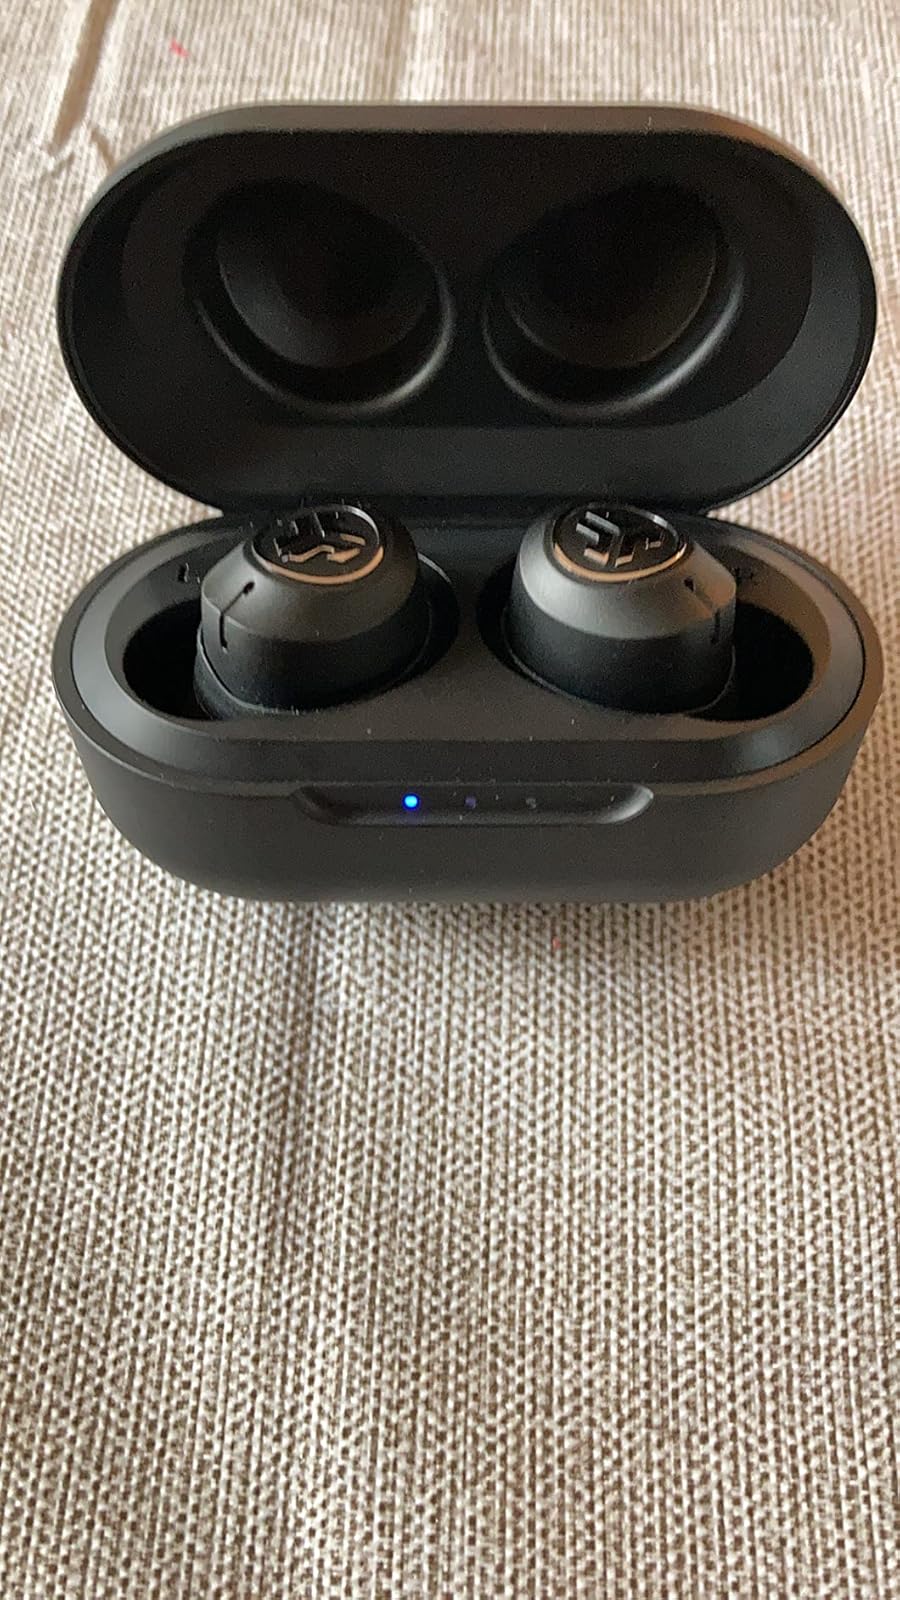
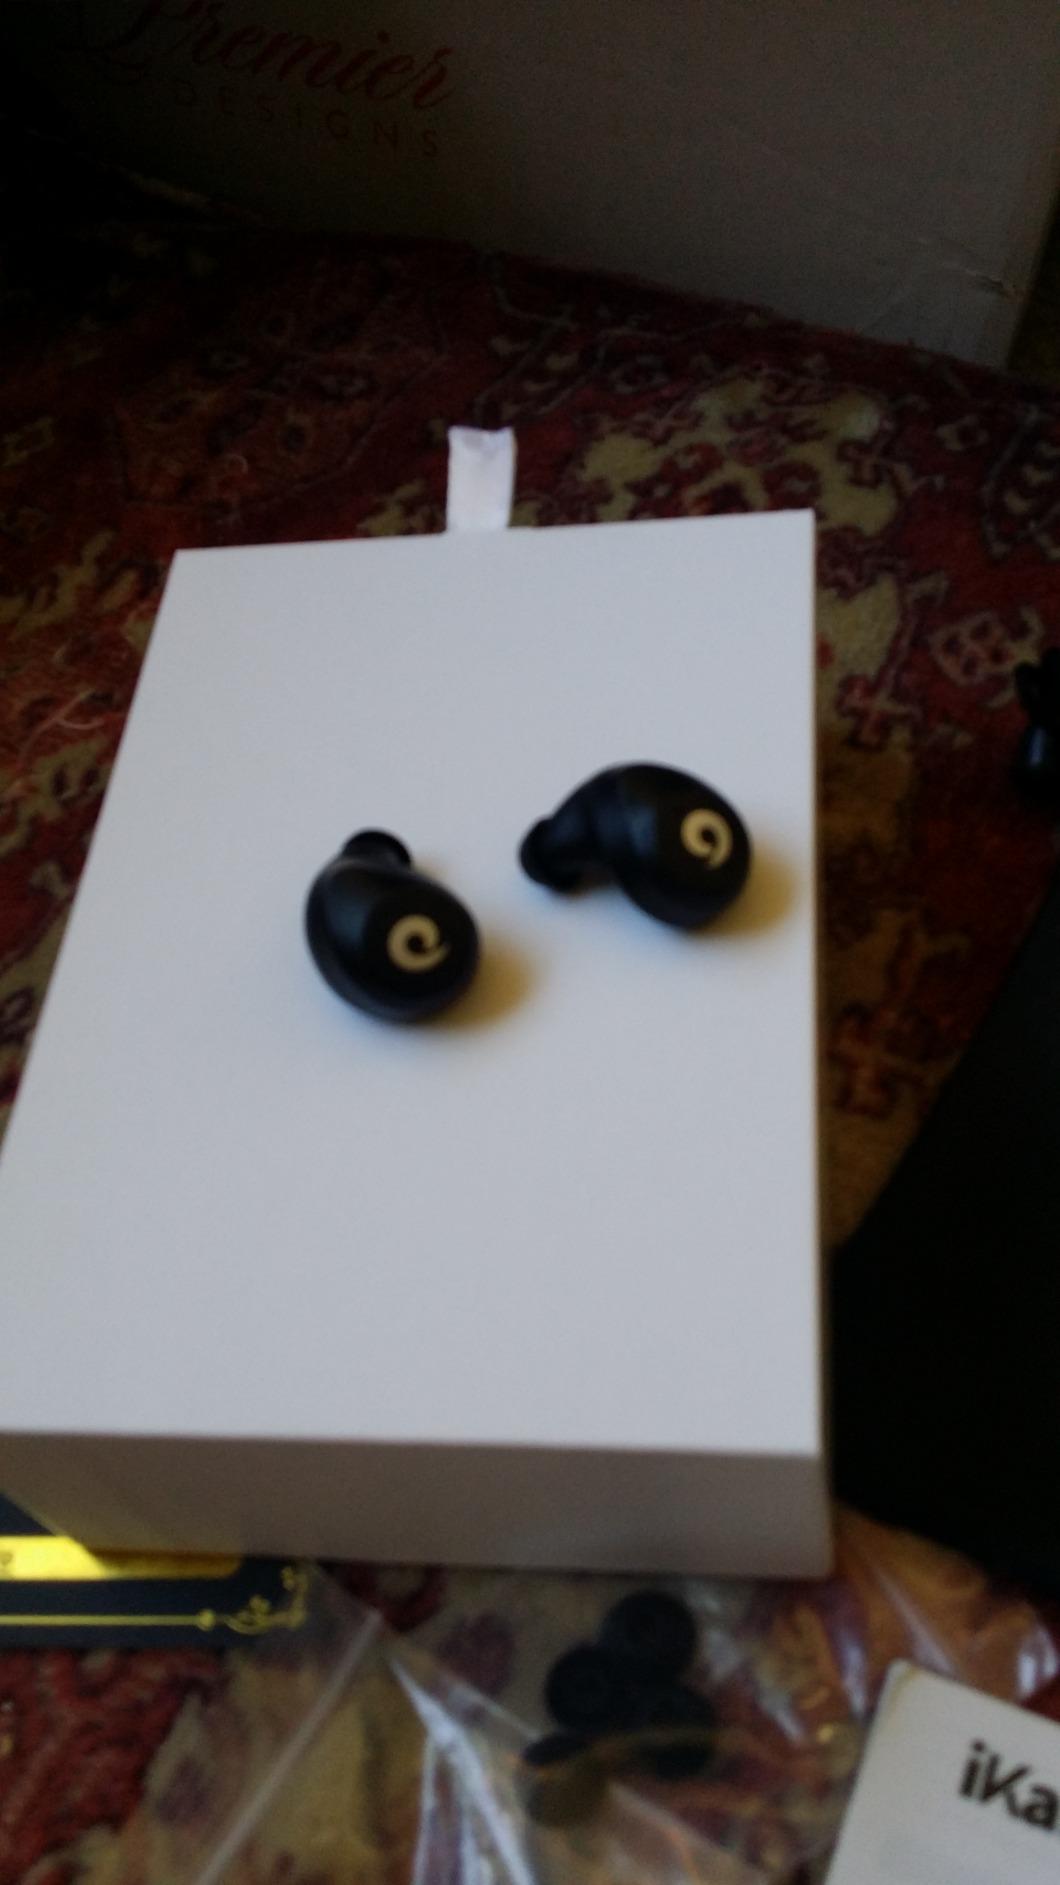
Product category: earbuds
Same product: no